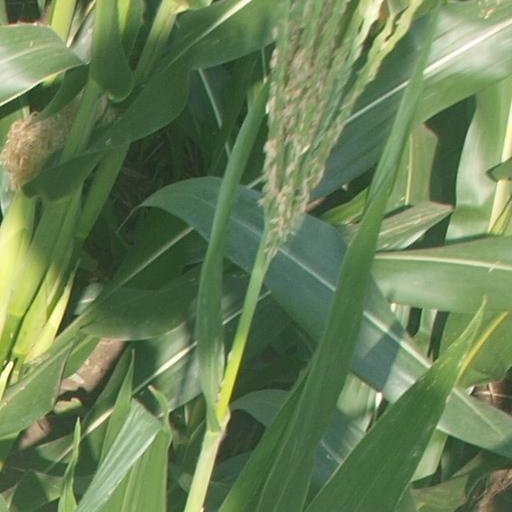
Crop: maize; corn